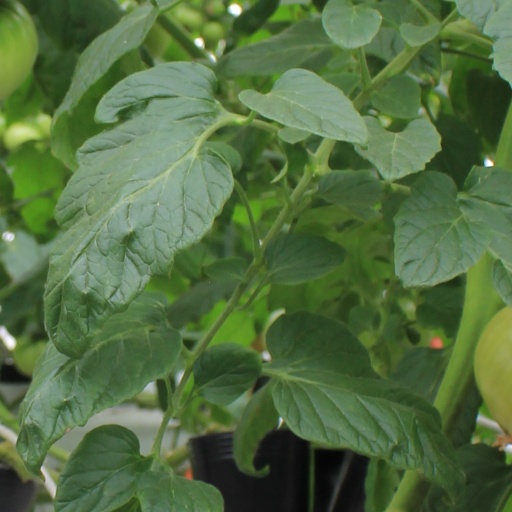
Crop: tomato